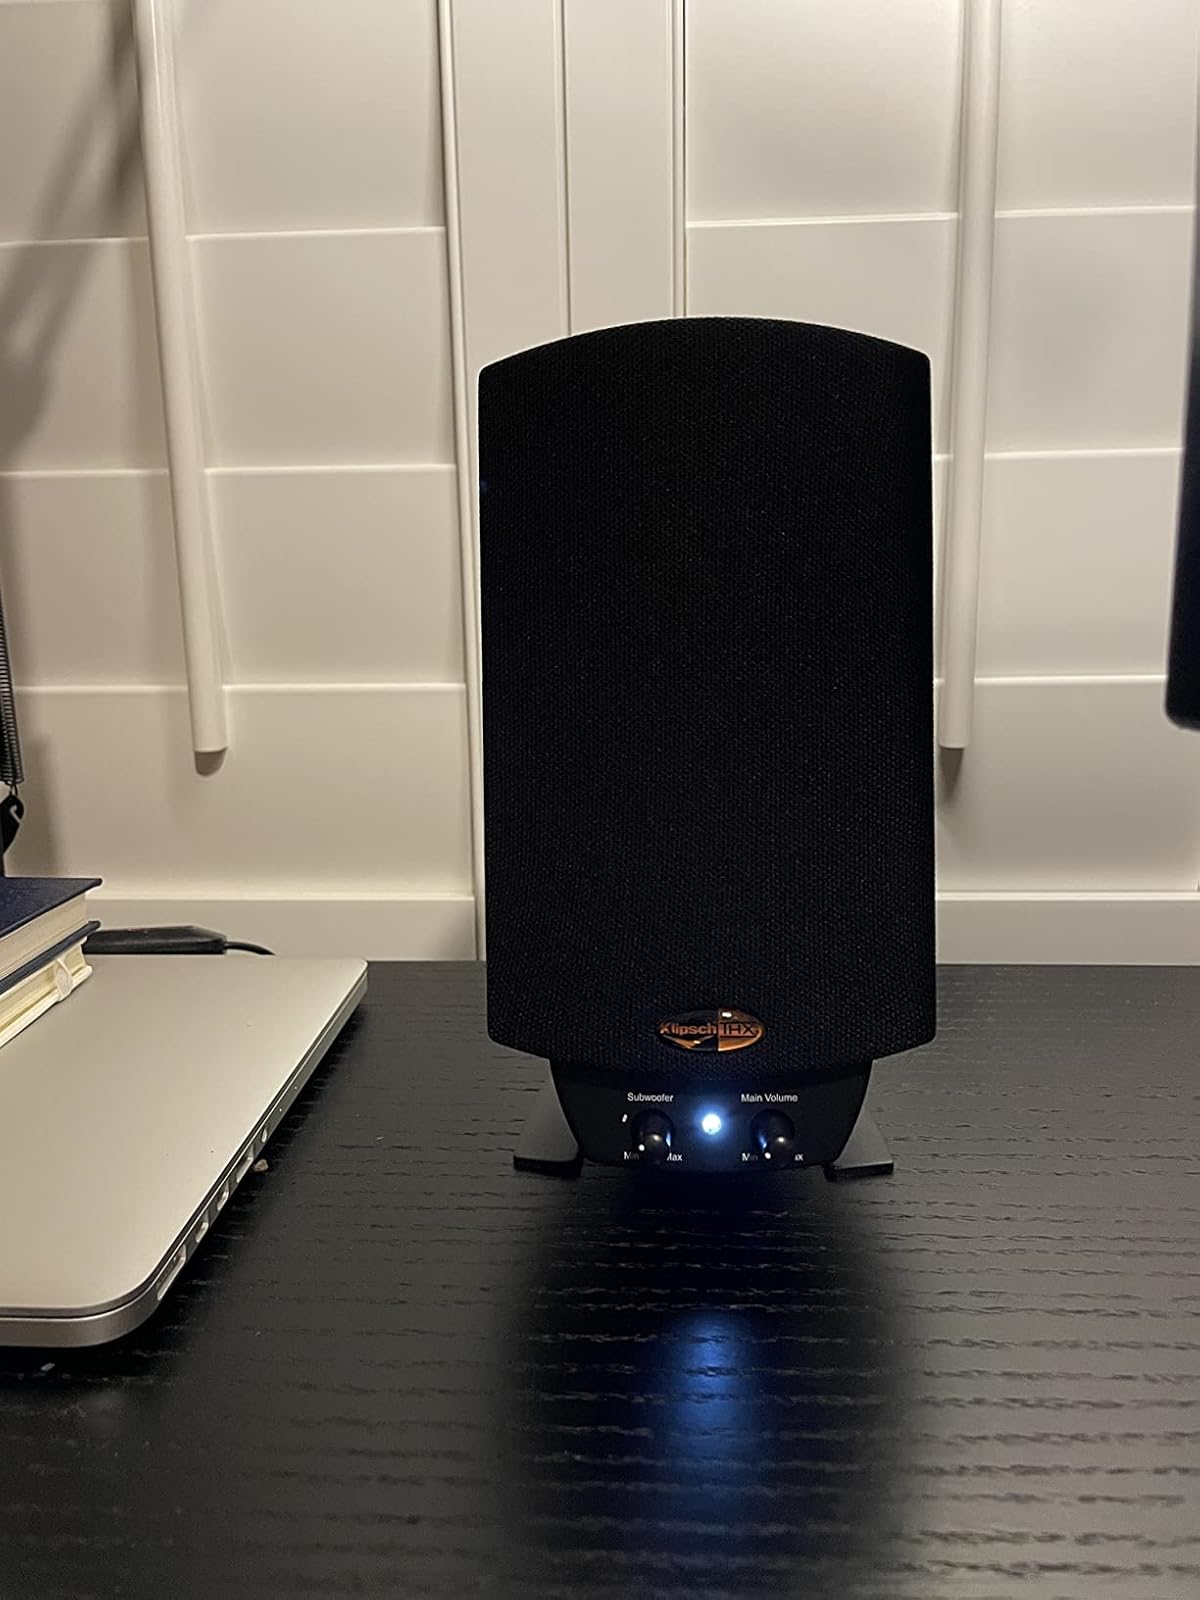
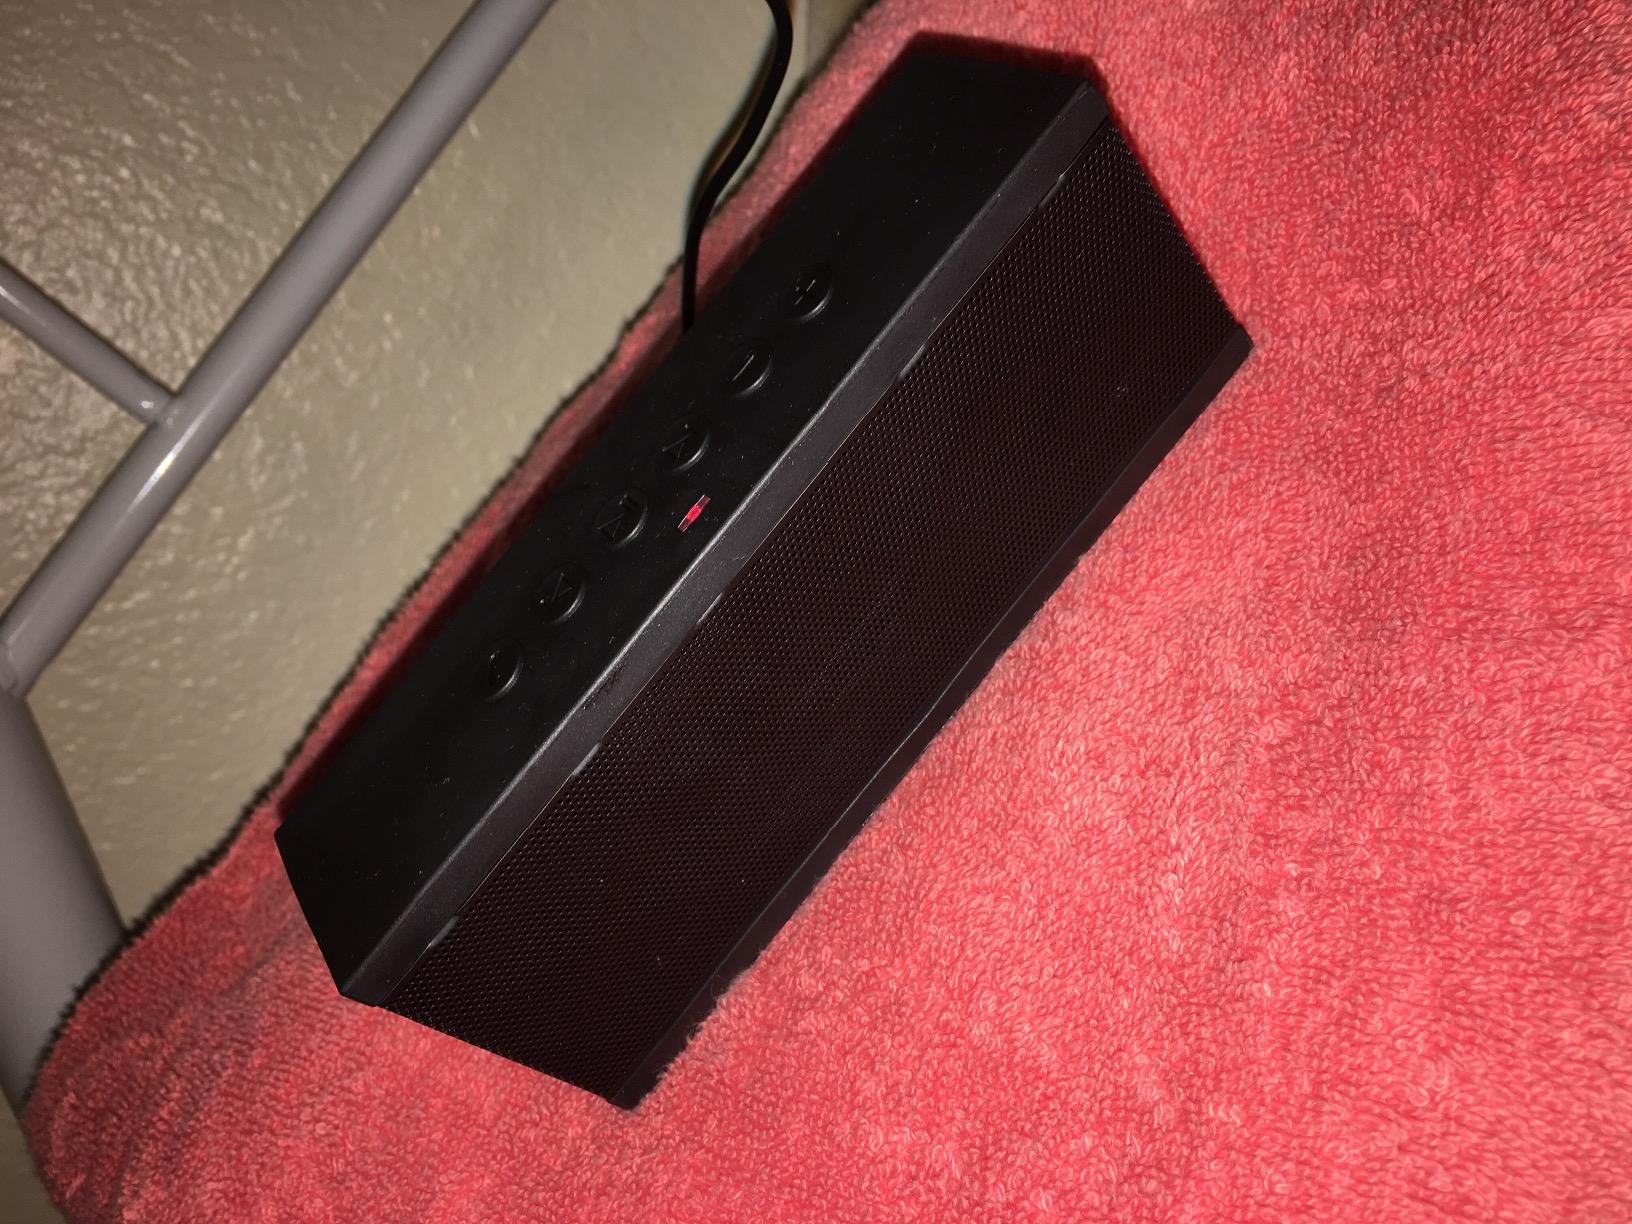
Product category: speaker
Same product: no